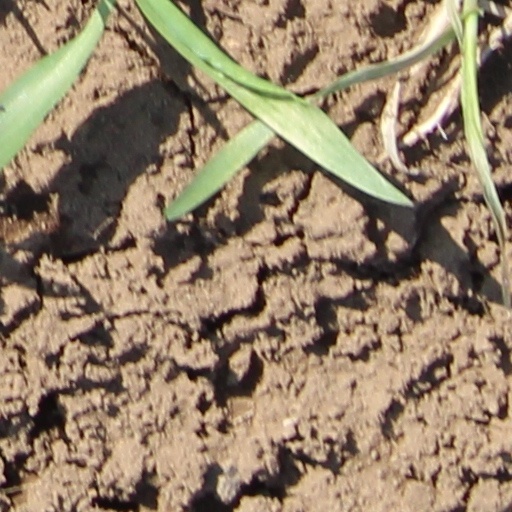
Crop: wheat